Atlas Mountains

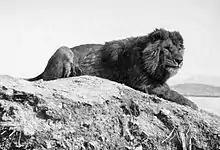
A male Barbary lion photographed in Algeria by Alfred Edward Pease in 1893.

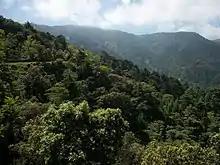
Mixed forest (Atlas cedar, oaks, ash trees) in the Blidean Atlas (a part of the Tell Atlas), South of Algiers.

Flora in the mountains include the Atlas cedar, evergreen oak and many semi-evergreen oaks such as the Algerian oak. In areas that receive more rainfall, like the Kabylie range, cork oaks, arbutus (cane apple), heather shrub, rockroses and lavender can be found.